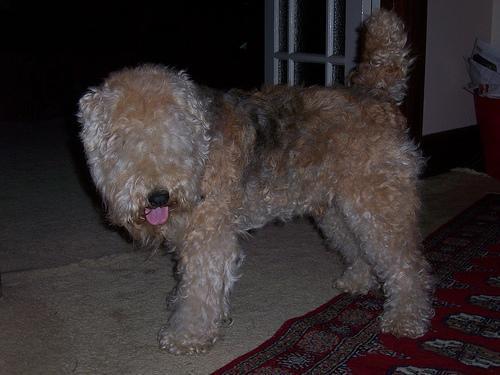
Lakeland_terrier